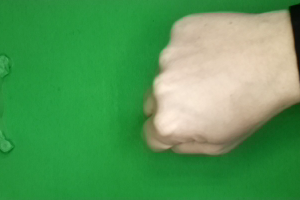
Label: rock